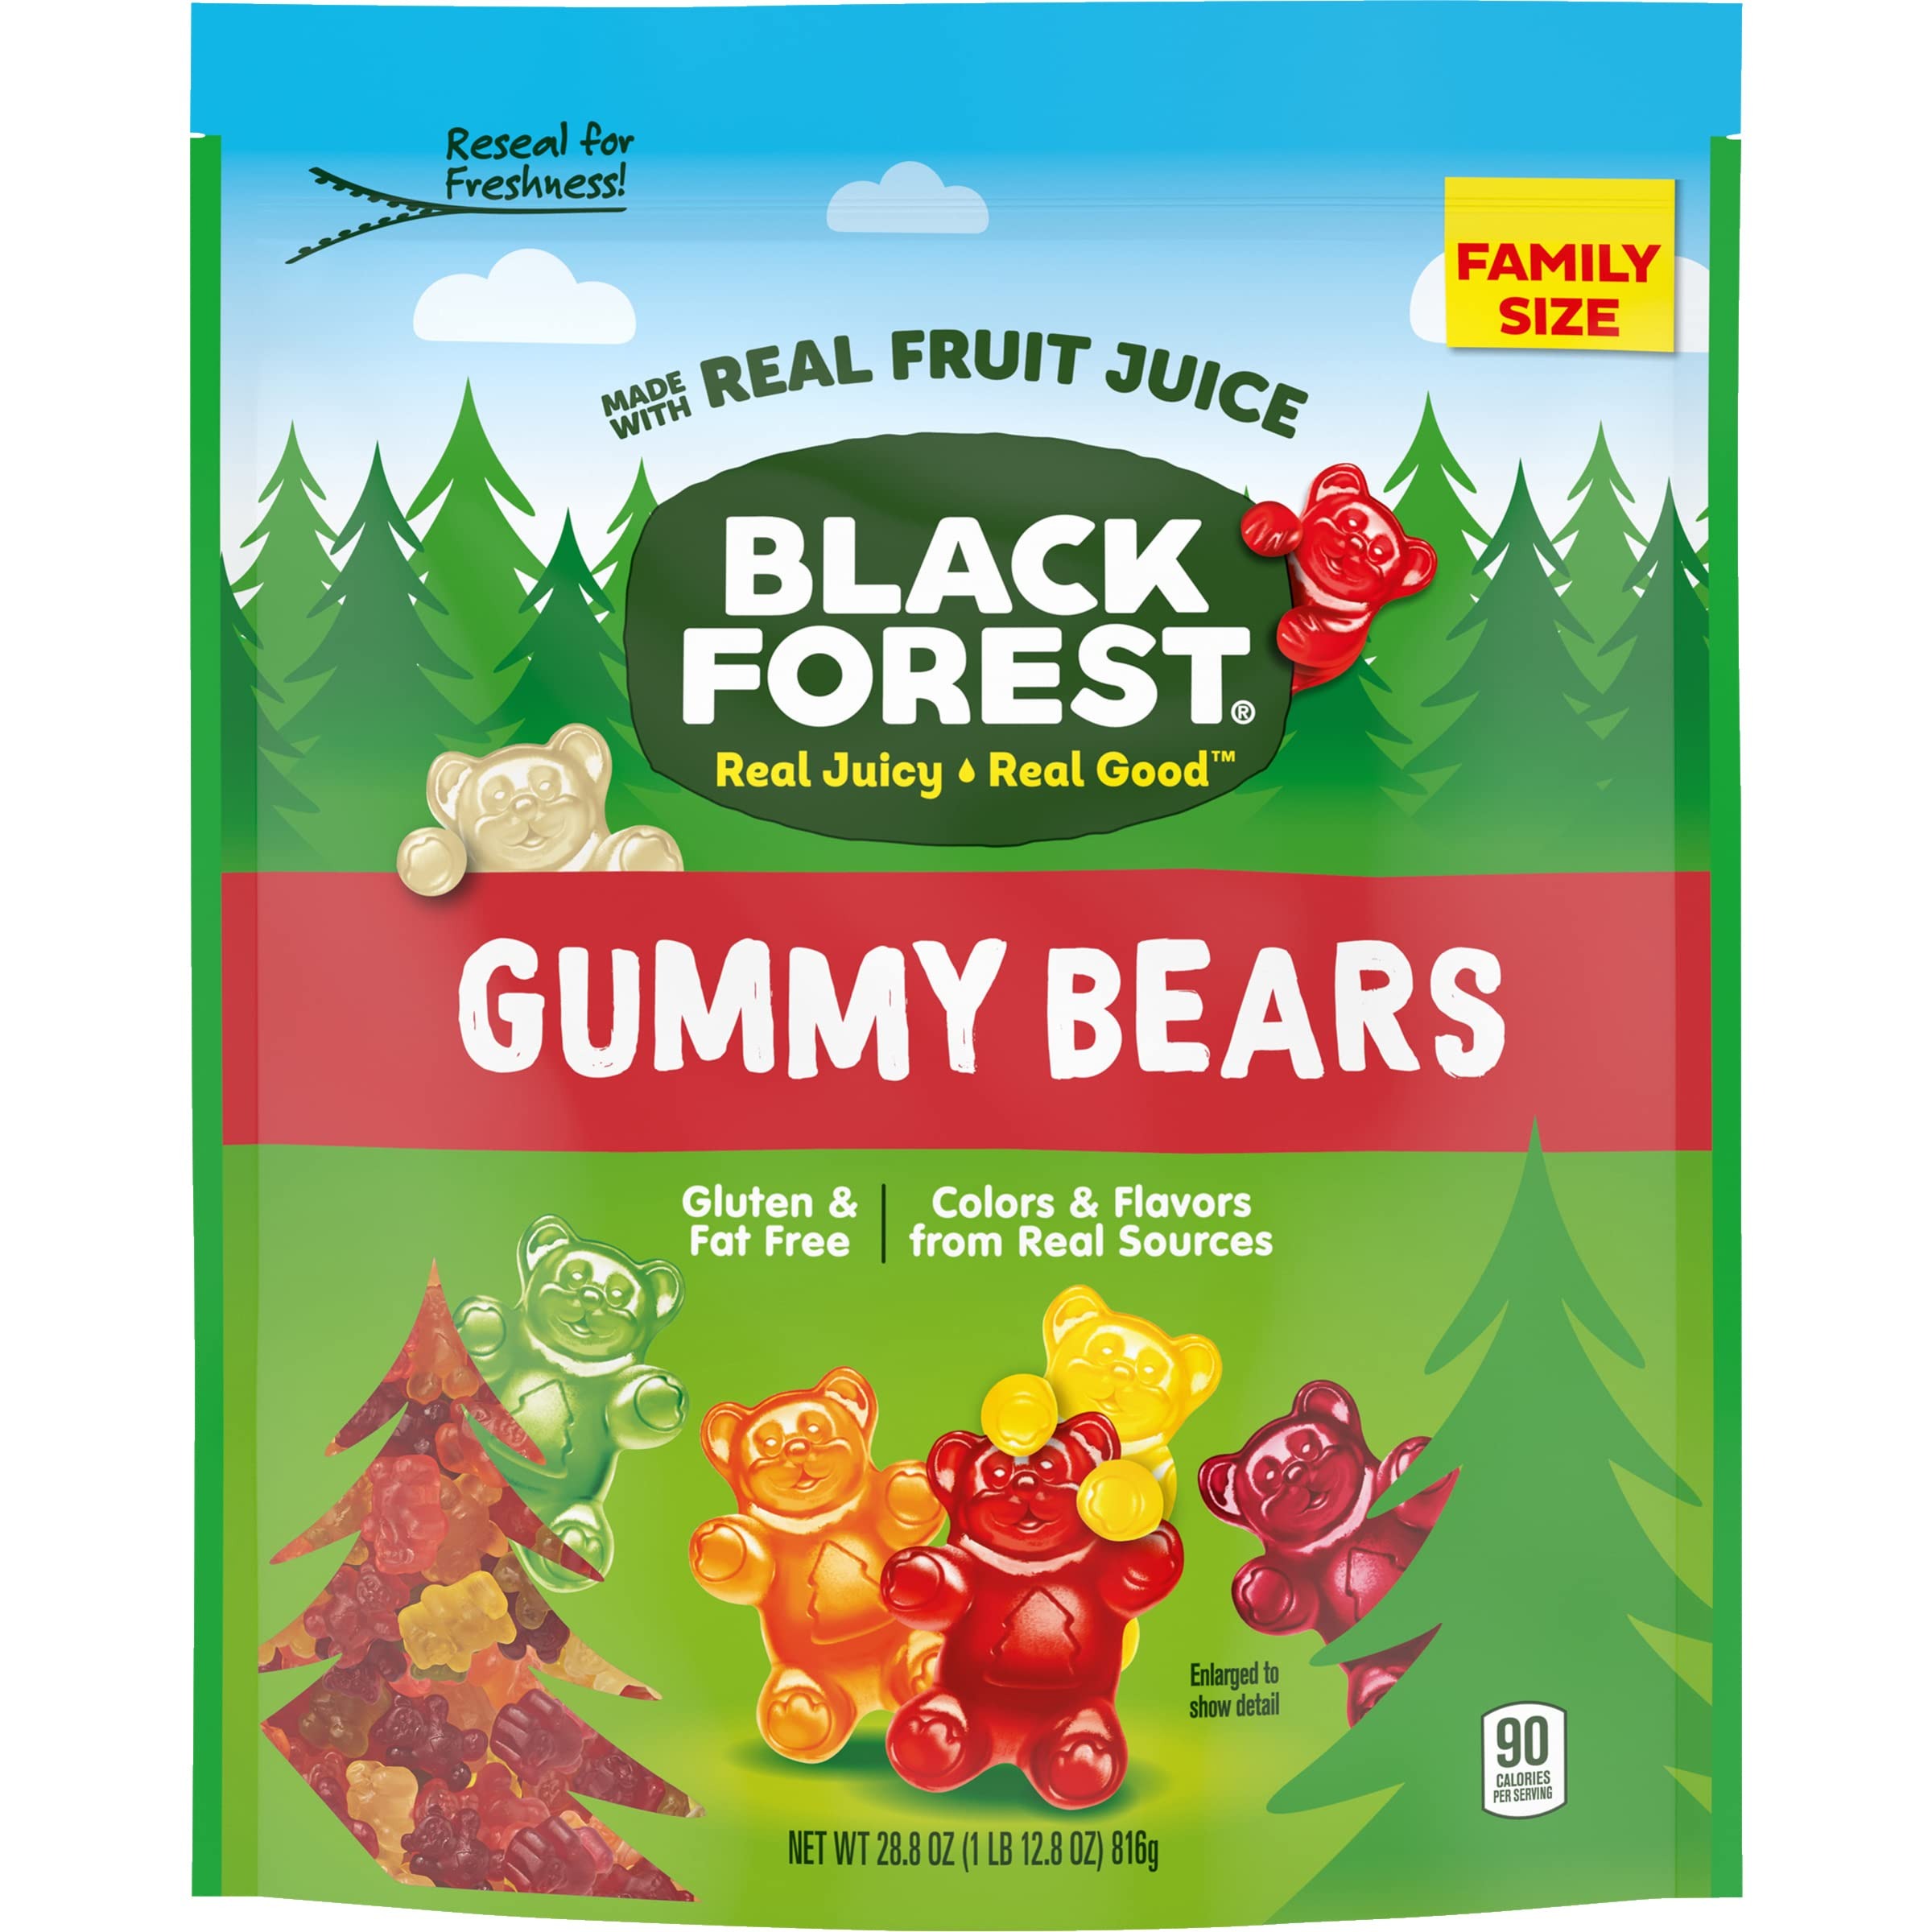
Item Name: Black Forest Gummy Bears Candy, 28.8 Ounce Resealable Bag (Pack of 1)
Bullet Point 1: REAL JUICY, REAL GOOD: This 28.8 ounce resealable bag includes bear shaped gummies in 6 fruity flavors of Strawberry, Cherry, Apple, Pineapple, Orange, and Lemon
Bullet Point 2: SOFT AND FRUITY: Each of these soft, bouncy gummies are made with the goodness of real fruit juice and are fat free and gluten free
Bullet Point 3: GOODNESS YOU CAN COUNT ON: These classic gummy bears are made with colors and flavors from real sources
Bullet Point 4: THE BEAR NECESSITIES ARE COVERED: From lunchbox treats and school backpacks to road trips and team snacks, Black Forest gummy bears are easy to grab and go for the perfect snack
Bullet Point 5: NOT YOUR AVERAGE GUMMY BEAR: These classic gummy bear treats are made with a ton of passion to deliver mouth-watering fruity flavor and soft, juicy texture
Value: 28.8
Unit: Ounce

Price: 7.39